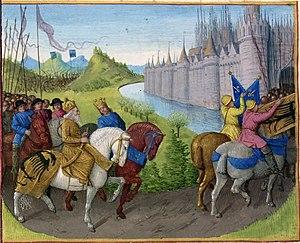
Arrivée des croisés à Constantinople. Bataille entre Français et Turcs en 1147 et 1148 Grandes Chroniques de France, enluminées par Jean Fouquet, Tours, vers 1455-1460 Paris, BnF, département des Manuscrits, Français 6465, fol. 202 (Livre de Louis VII Le Jeune) Arrivée des croisés à Constantinople
Le dessin est une technique de représentation visuelle sur un support plat. Le terme « dessin » désigne à la fois l'action de dessiner, l'ouvrage graphique qui en résulte, et la forme d'un objet quelconque.
Les croisades du Moyen Âge sont des expéditions militaires organisées pour pouvoir mener le pèlerinage des chrétiens en Terre sainte afin d'aller prier sur le Saint-Sépulcre. À cette époque, elles sont d'ailleurs conçues comme une forme très particulière de pèlerinage, un « pèlerinage en armes ». Elles ont été prêchées par des papes, par des autorités spirituelles de l'Occident chrétien comme Bernard de Clairvaux, ou par des souverains comme Frédéric Barberousse.
Alexis Iᵉʳ Comnène, né vers 1058 et mort le 15 août 1118, est un empereur byzantin du 4 avril 1081 au 15 août 1118. Il est le troisième fils du curopalate Jean Comnène et d'Anne Dalassène et le neveu de l'empereur Isaac Iᵉʳ.
Le cheval au Moyen Âge est largement utilisé par l'être humain pour la guerre, le transport, et dans une moindre mesure l'agriculture. Ces animaux diffèrent par leur conformation et leur élevage du cheval moderne, étant en général de plus petite taille. Des types spécifiques d'animaux sont développés, dont beaucoup ont disparu. Le destrier, le plus connu de ces chevaux médiévaux, appelle l'image d'un énorme animal bardé de fer, associé à son chevalier en armure complète ; cette représentation stéréotypée ne reflète pourtant que peu la réalité historique.
Cette page regroupe les évènements concernant les Croisades qui sont survenus en 1147 :
Le cheval est un grand mammifère herbivore et ongulé à sabot unique ; c'est l'une des espèces de la famille des Équidés, lesquelles ont évolué, au cours des derniers 45 à 55 millions d'années, à partir d'un petit mammifère possédant plusieurs doigts. À l'état naturel, les chevaux vivent en troupeaux, généralement sous la conduite d'un unique étalon reproducteur. Ils entretiennent des rapports sociaux et comptent sur leur vitesse pour échapper à leurs prédateurs. Dotés d'un bon sens de l'équilibre, d'un fort instinct de fuite et de grandes aptitudes de visualisation spatiale, ils possèdent un trait inhabituel dans le règne animal, étant capables d'entrer en sommeil léger tout en restant debout. Les femelles, nommées juments, mettent bas après onze mois de gestation un petit appelé poulain, capable de se lever et de courir peu de temps après sa naissance.
La première croisade s'est déroulée de 1096 à 1099 à la suite, entre autres, du refus intervenu en 1078 des Turcs seldjoukides de laisser libre le passage aux pèlerins chrétiens vers Jérusalem. Cette croisade s'achève par la reprise de Jérusalem et la création du royaume chrétien de Jérusalem.
Manuel Iᵉʳ Comnène est un empereur byzantin à une période charnière pour l’Empire. Manifestant sa volonté de le restaurer dans sa gloire passée et de réaffirmer la suprématie byzantine sur le monde méditerranéen au XIIᵉ siècle, Manuel poursuit une politique étrangère ambitieuse et énergique. Pour ce faire, il s'allie au pape et aux puissances occidentales montantes, envahit l'Italie, maîtrise le passage de la deuxième croisade à travers son empire et établit un protectorat byzantin sur les royaumes croisés d'Outremer. Faisant face au djihad islamique en Terre sainte, il soutient le royaume de Jérusalem, notamment lors de l'invasion de l'Égypte fatimide. Manuel recompose la carte politique des Balkans et de la Méditerranée orientale en plaçant les royaumes de Hongrie et d'Outremer sous l'hégémonie byzantine et en menant des campagnes militaires aussi bien à l'ouest qu'à l'est. Toutefois, vers la fin de son règne, les réalisations de Manuel en Anatolie sont compromises par la défaite à la bataille de Myriokephalon.